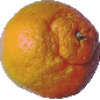
Label: mandarine